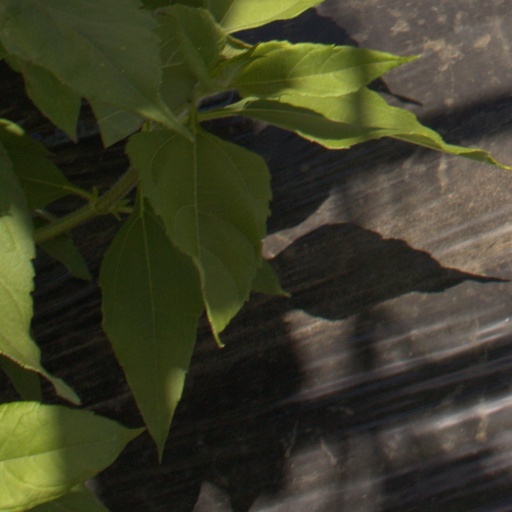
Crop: Jerusalem artichoke